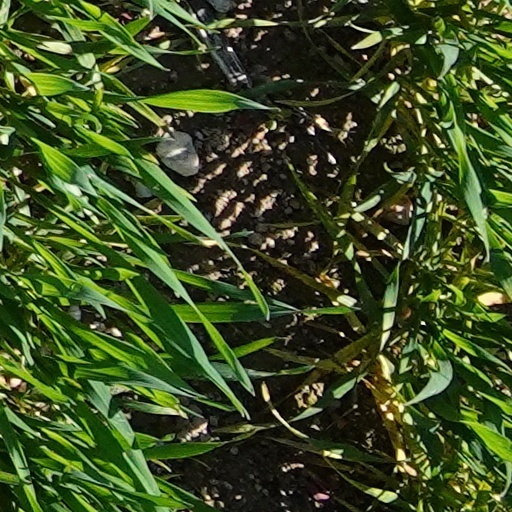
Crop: wheat